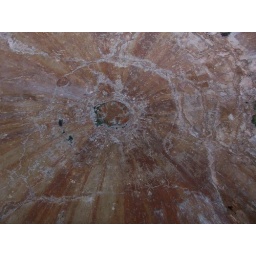
the roof of the oldest tower in the fortification. oddly enough, also an excellent acoustic spot.